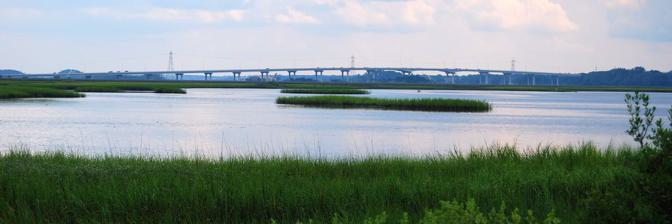
Building: Charles E. Bennett Memorial Bridge
Country: United States of America
Year built: 2004
Bridge in Florida, United States Charles E. Bennett Memorial Bridge The Charles E. Bennett Memorial Bridge carries Florida State Road 116 traffic over the Intracoastal Waterway south of the St. Johns River in Jacksonville, Florida . It was named for Charles Edward Bennett , a member of the United States House of Representatives from Florida who was involved in the creation of Mayport Naval Station . The bridge is commonly referred to as the Wonderwood Bridge, as the bridge is located on Wonderwood Drive. History In 1997, the Jacksonville Transportation Authority (JTA) and City Council voted to build the Wonderwood Connector. Construction began on the bridge in May 2001 and was projected to be completed in November 2003. In August 2003, engineers determined that an uncompleted portion of the bridge would be too low for a Coast Guard permit, and construction was halted in November 2003. The bridge was completed on July 24, 2004. The bridge was the linchpin of a $122 million project for a connector that began in 1987. The connector, Florida State Road 116, was completed in June 2009. State Road 116 connects Mayport Naval Station and the beaches communities with the mainland. The cost of the bridge was $36.5 million. Delays In August 2003 engineers calculated that the center span of the bridge would not be high enough for a Coast Guard permit. The permit required a height of 65 feet above the waterway, however, the bridge would be a few inches too short to qualify for the permit. In November 2003, the JTA worked with Jacobs Civil on a design that would meet the requirements for the permit. The new completion date was projected for July 2004. Jacksonville Transportation officials stated that sorting out who was responsible for the construction delays could take months or even years; however, the completion of the bridge was delayed only 7 months from the initial completion date of November 2003. The cause of the height issue was the JTA's opting for a design that planned for a height of 65 feet 2.25 inches. JTA Deputy Executive Director Matt Dominy stated that the agency had initially planned for a height of 67 to 68 feet but went with the lower height due to costs. Details The Charles E. Bennett Memorial Bridge is a four-lane bridge that connects Arlington to Mayport Road. Traffic each way is 10,500 vehicles per day. The bridge is not eligible for the National Register of Historic Places. According to National Bridge Inventory Condition Ratings, the bridge is rated as in good condition. References